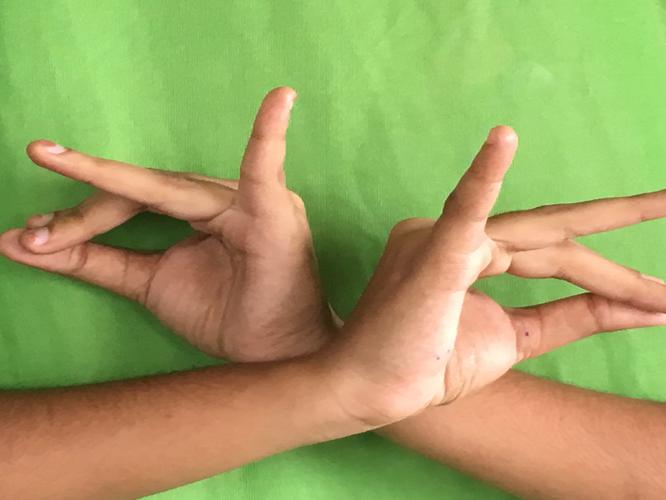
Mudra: Katakavardhana
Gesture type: double_hand